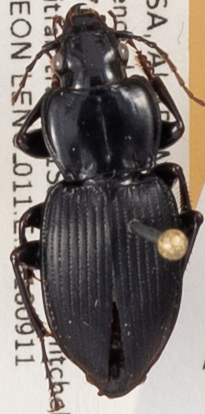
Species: Cyclotrachelus convivus
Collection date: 2018-09-11
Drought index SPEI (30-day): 1.13
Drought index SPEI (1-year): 0.29
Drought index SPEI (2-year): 0.676